Kota Kinabalu

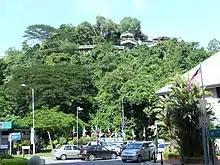
The Signal Hill Observatory on top of a hill along Jalan Asrama.

Tun Fuad Stephens Park, located in Bukit Padang, is used for jogging and hiking by locals. It is surrounded by forests and also features a man-made lake. It has a few food stalls and restaurants. Tunku Abdul Rahman Park is a State Park consisting of the islands of Sapi, Mamutik, Manukan, Sulug and Gaya. It is used for snorkelling. The park is about a 10 to 15 minutes boat ride away from the city ferry terminal. Babagon River in Penampang and Kiansom Falls near Inanam are also places visited for picnics and leisure bathing.